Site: brandenburg
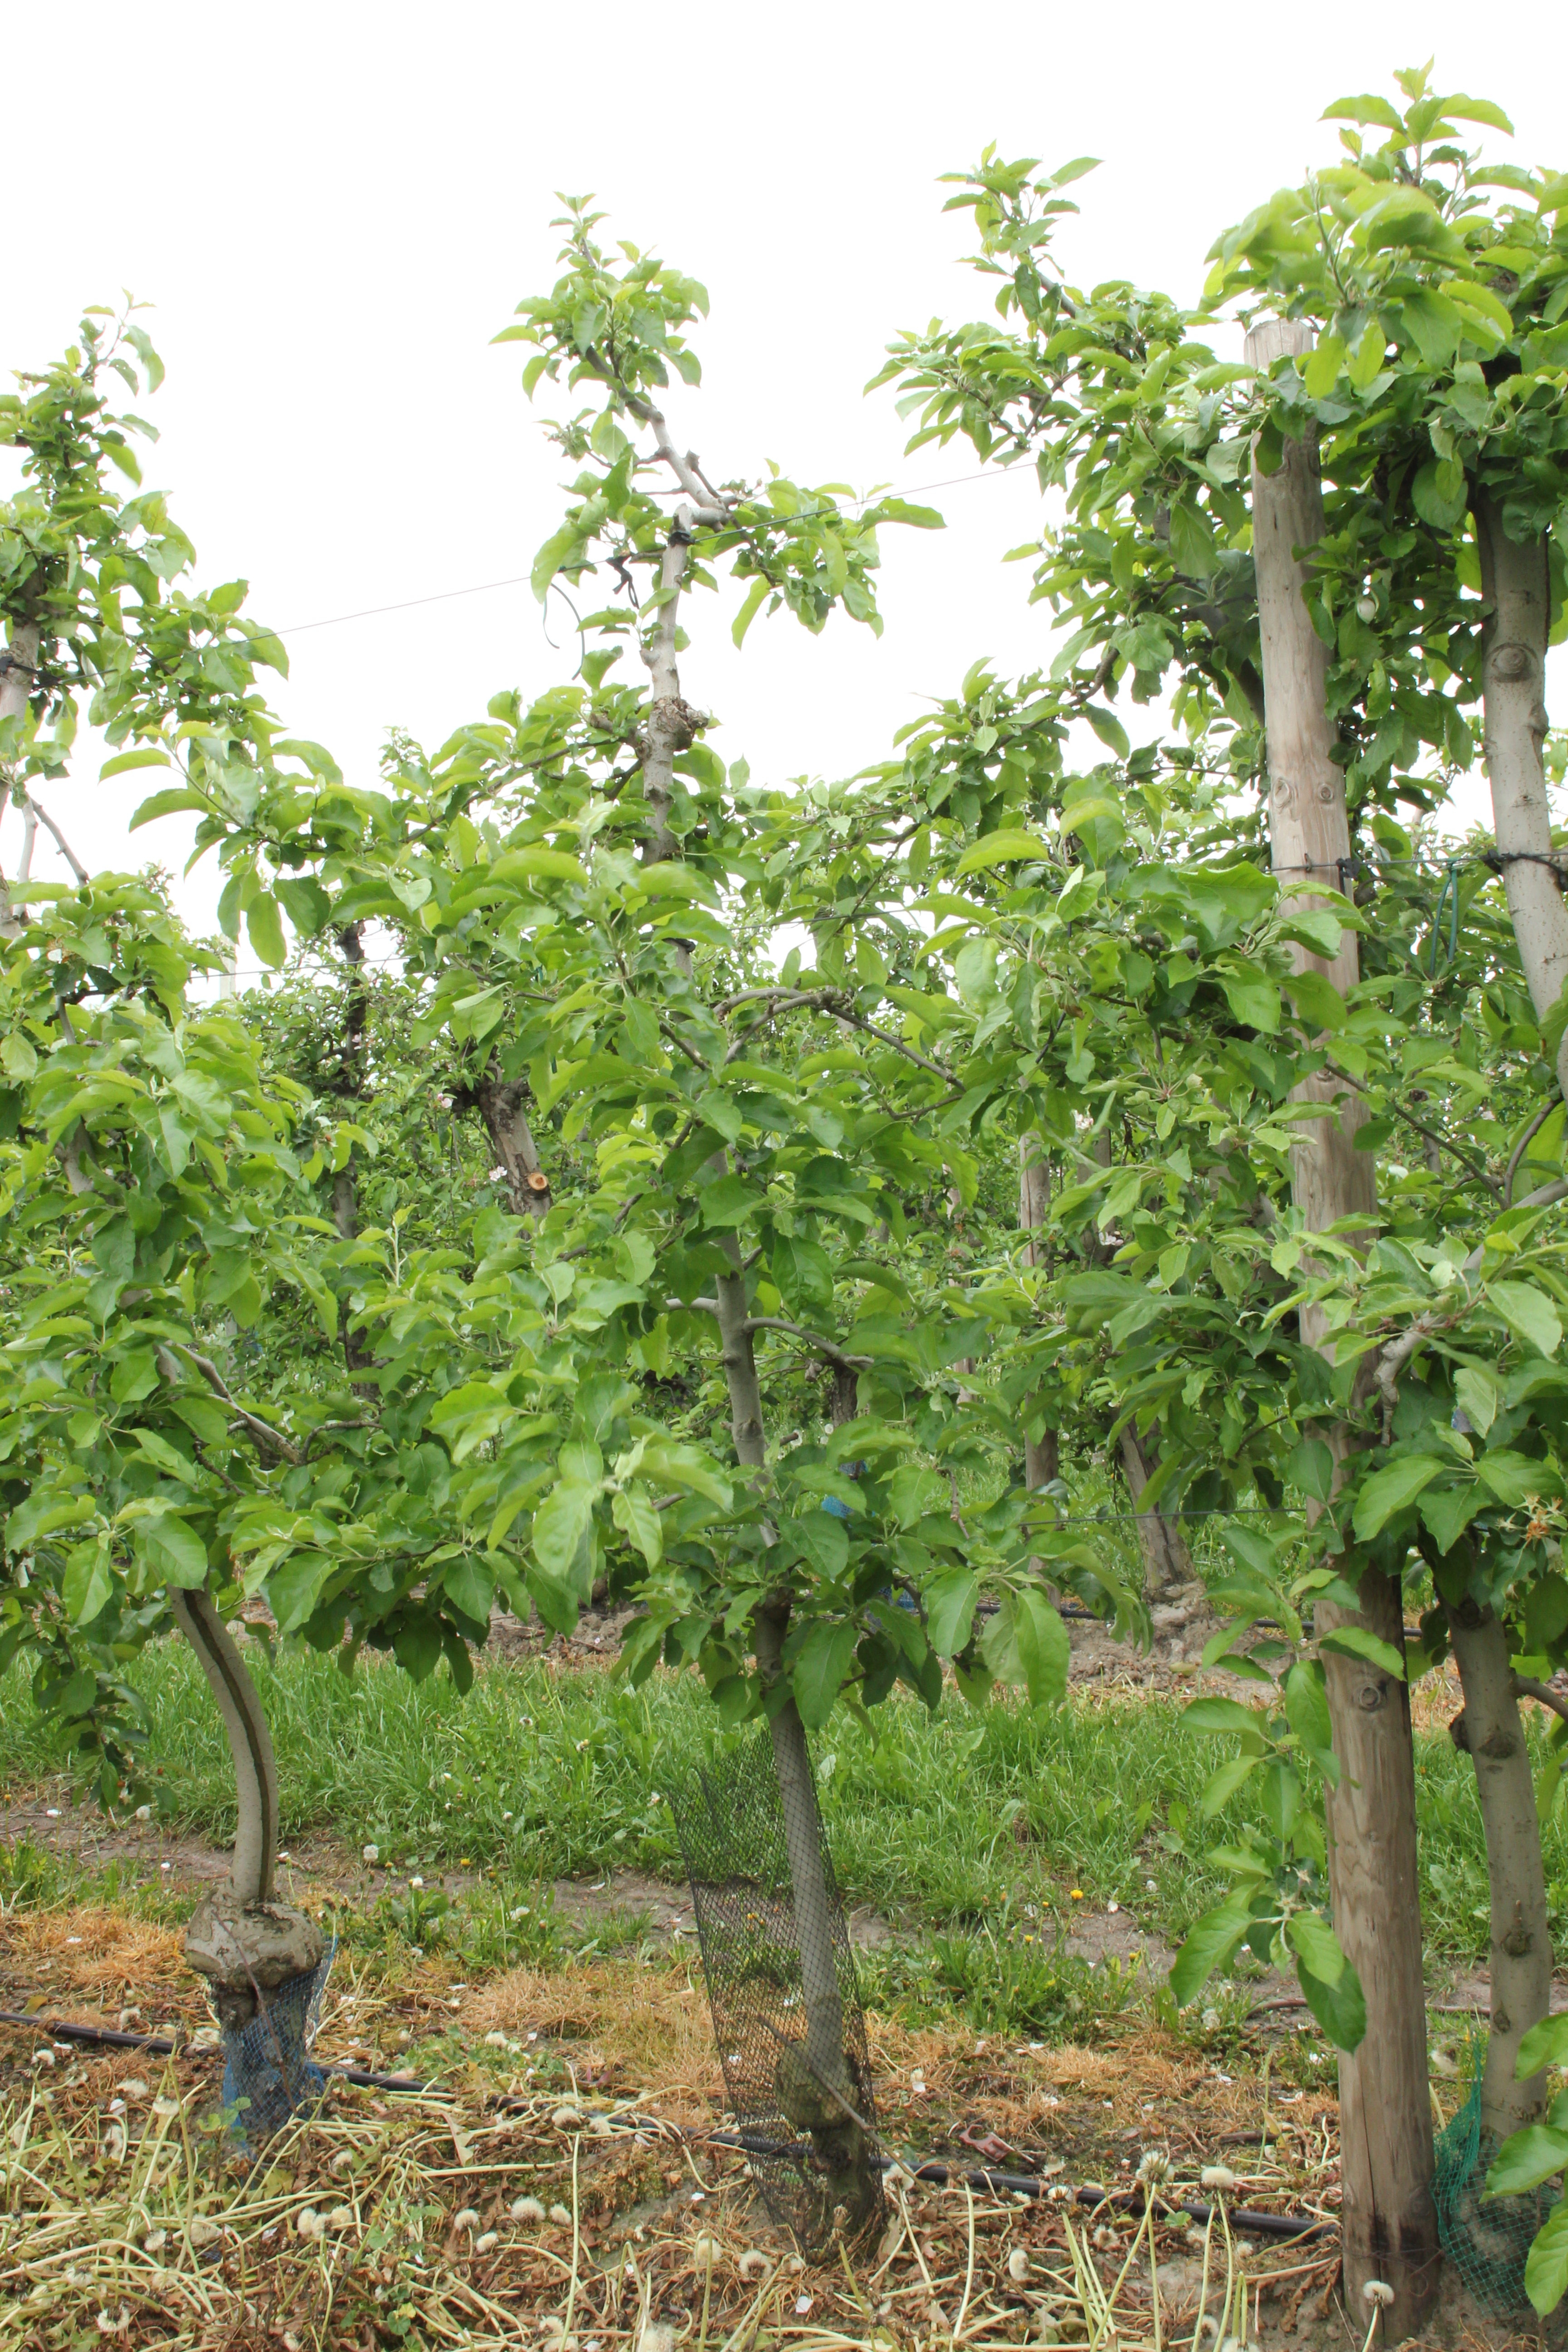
Growth stage (BBCH 67): Flowering